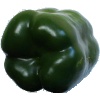
Label: Pepper Green 1